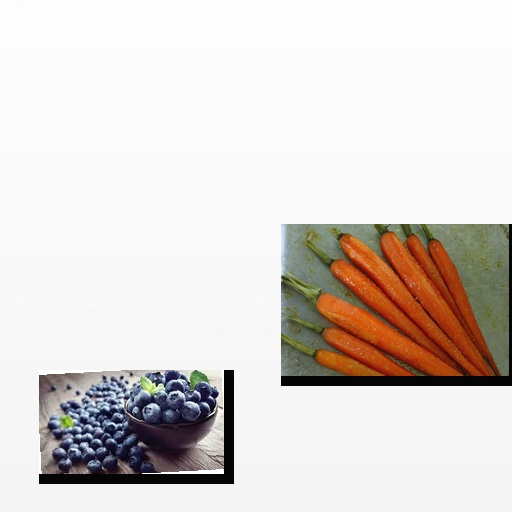
Food items: carrot, blueberry